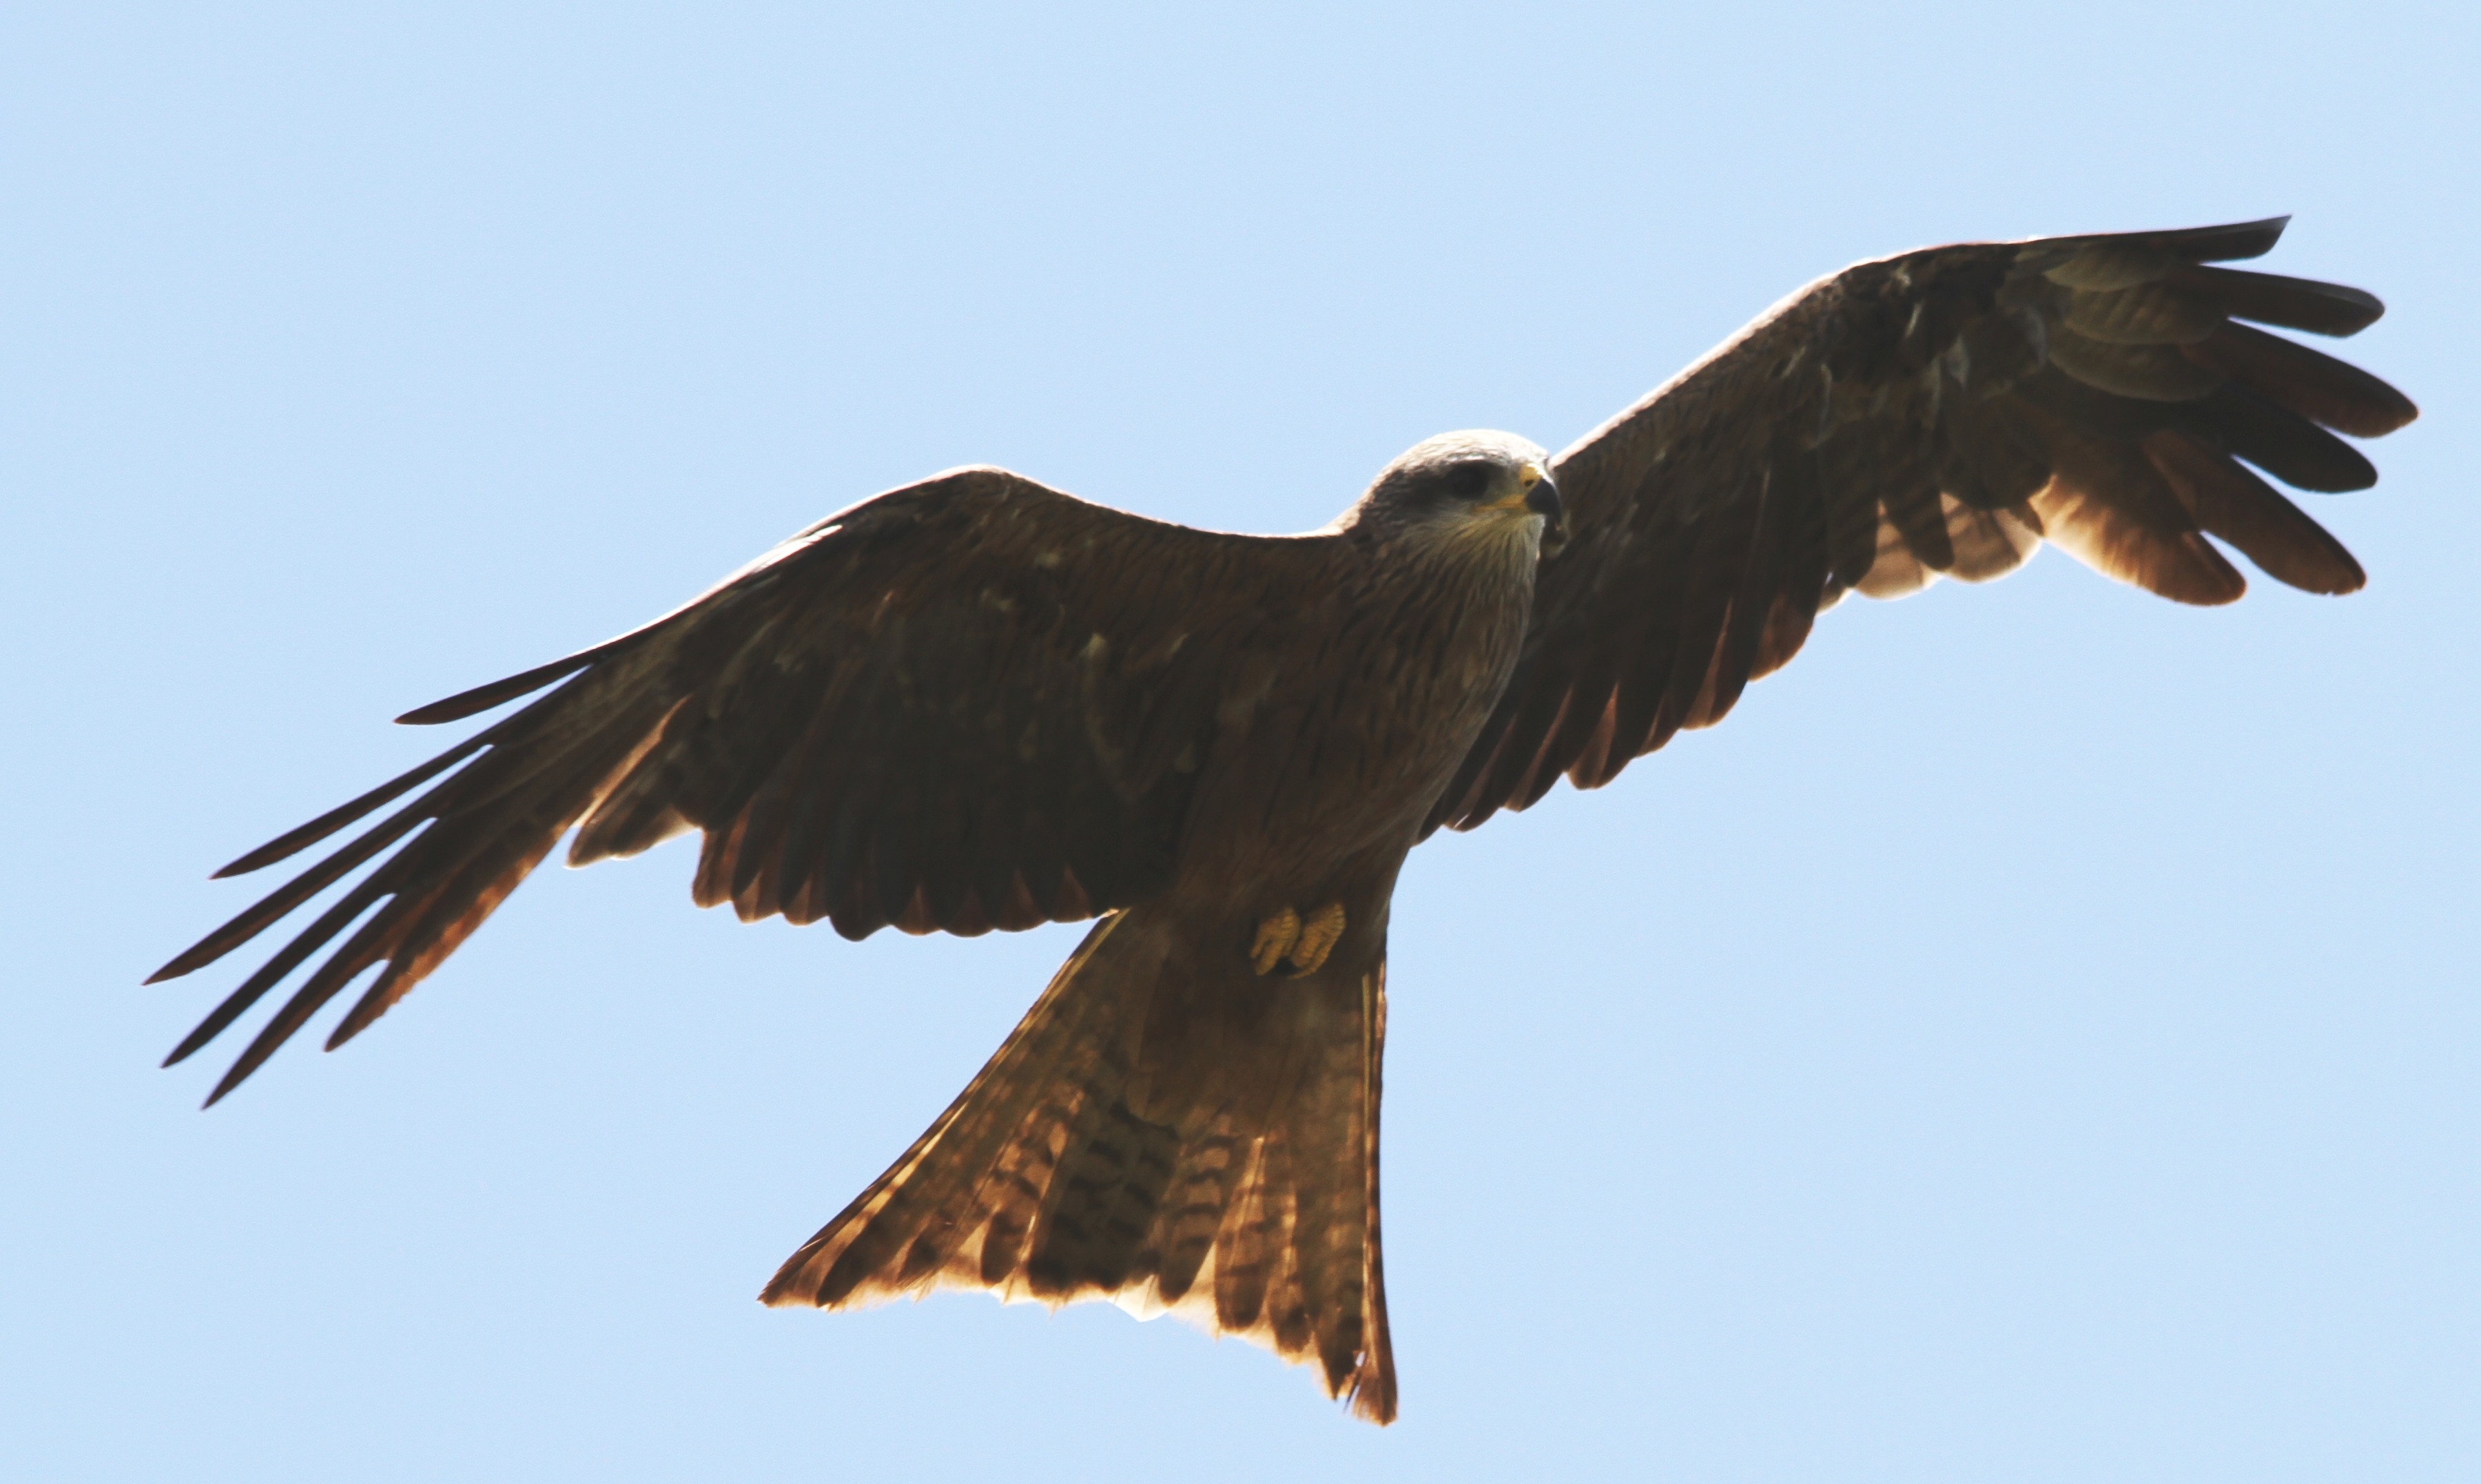
bird, wing, kite, beak, flight, eagle, hawk, fauna, bird of prey, bald eagle, vertebrate, vulture, animal world, buzzard, bird flight, accipitriformes